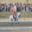
Label: horse